Keith McCready

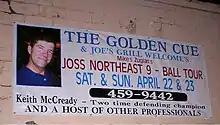
Poster with McCready's face at 2005 Joss Northeast 9-Ball Tour in Albany, New York.

McCready scored his first professional win in October 1985 at the B.C. Open 9-ball Championship in Binghamton, New York. Pool veteran player Grady Mathews commented that he was "a worthy champion and a colorful, exciting player, he deserved to win". He won the final 9-3 despite playing the tournament with a borrowed . At the 5th Sands Regent Open nine-ball tournament, held in June 1987 in Reno, Nevada, and won by Strickland, McCready was documented in the "notable matches" category by Accu-Stats because of his "brilliant and entertaining" performance, defeating Paul Brienza and Mike Sigel in the event.